Paris in the 17th century

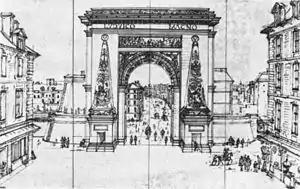
The Porte Saint-Denis, built by Louis XIV on the site of the old city wall, which he declared was no longer needed (1675)

The 17th century was an active and brilliant period for theater in Paris; it saw the founding of the Comedie-Française and the first productions of the works of Pierre Corneille, and Moliere. At the beginning of the century the pioneer Parisian theater company, the Confrérie de la Passion, installed itself in one of the buildings of the Hôtel de Bourgogne at 23 rue Saint-Etienne; it also rented out the space to visiting English and Italian theater companies.